Tony Kanal

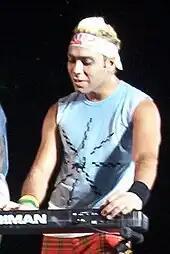
Kanal performing in 2002

Kanal endorses Yamaha basses which he runs through Gallien-Krueger heads into Ampeg cabinets.